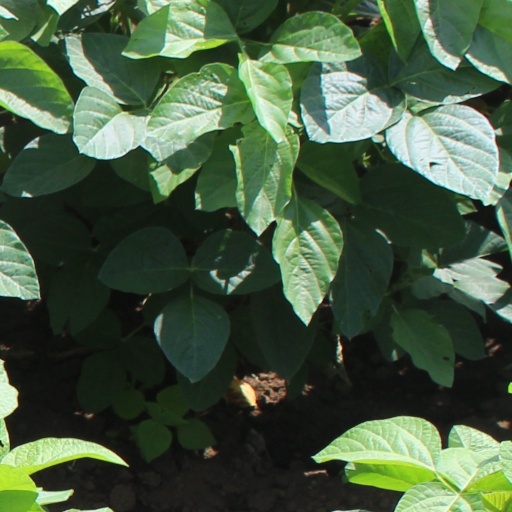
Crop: soybean